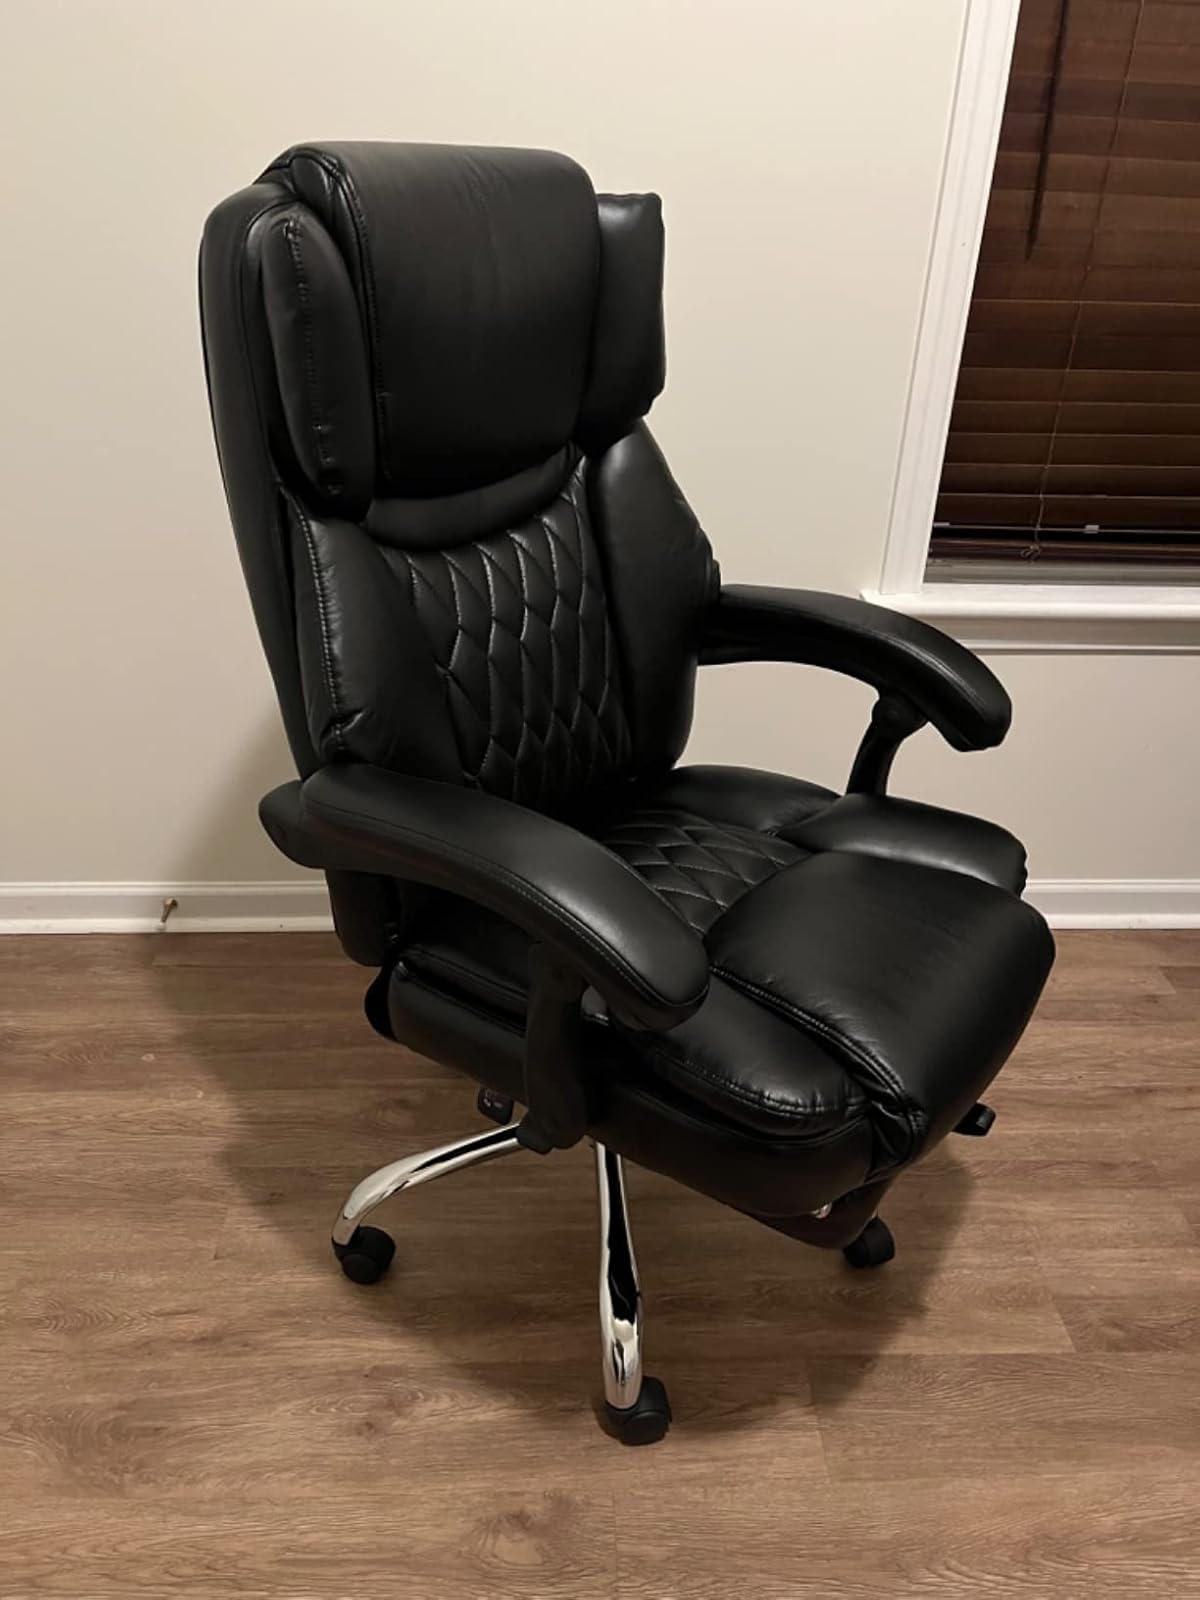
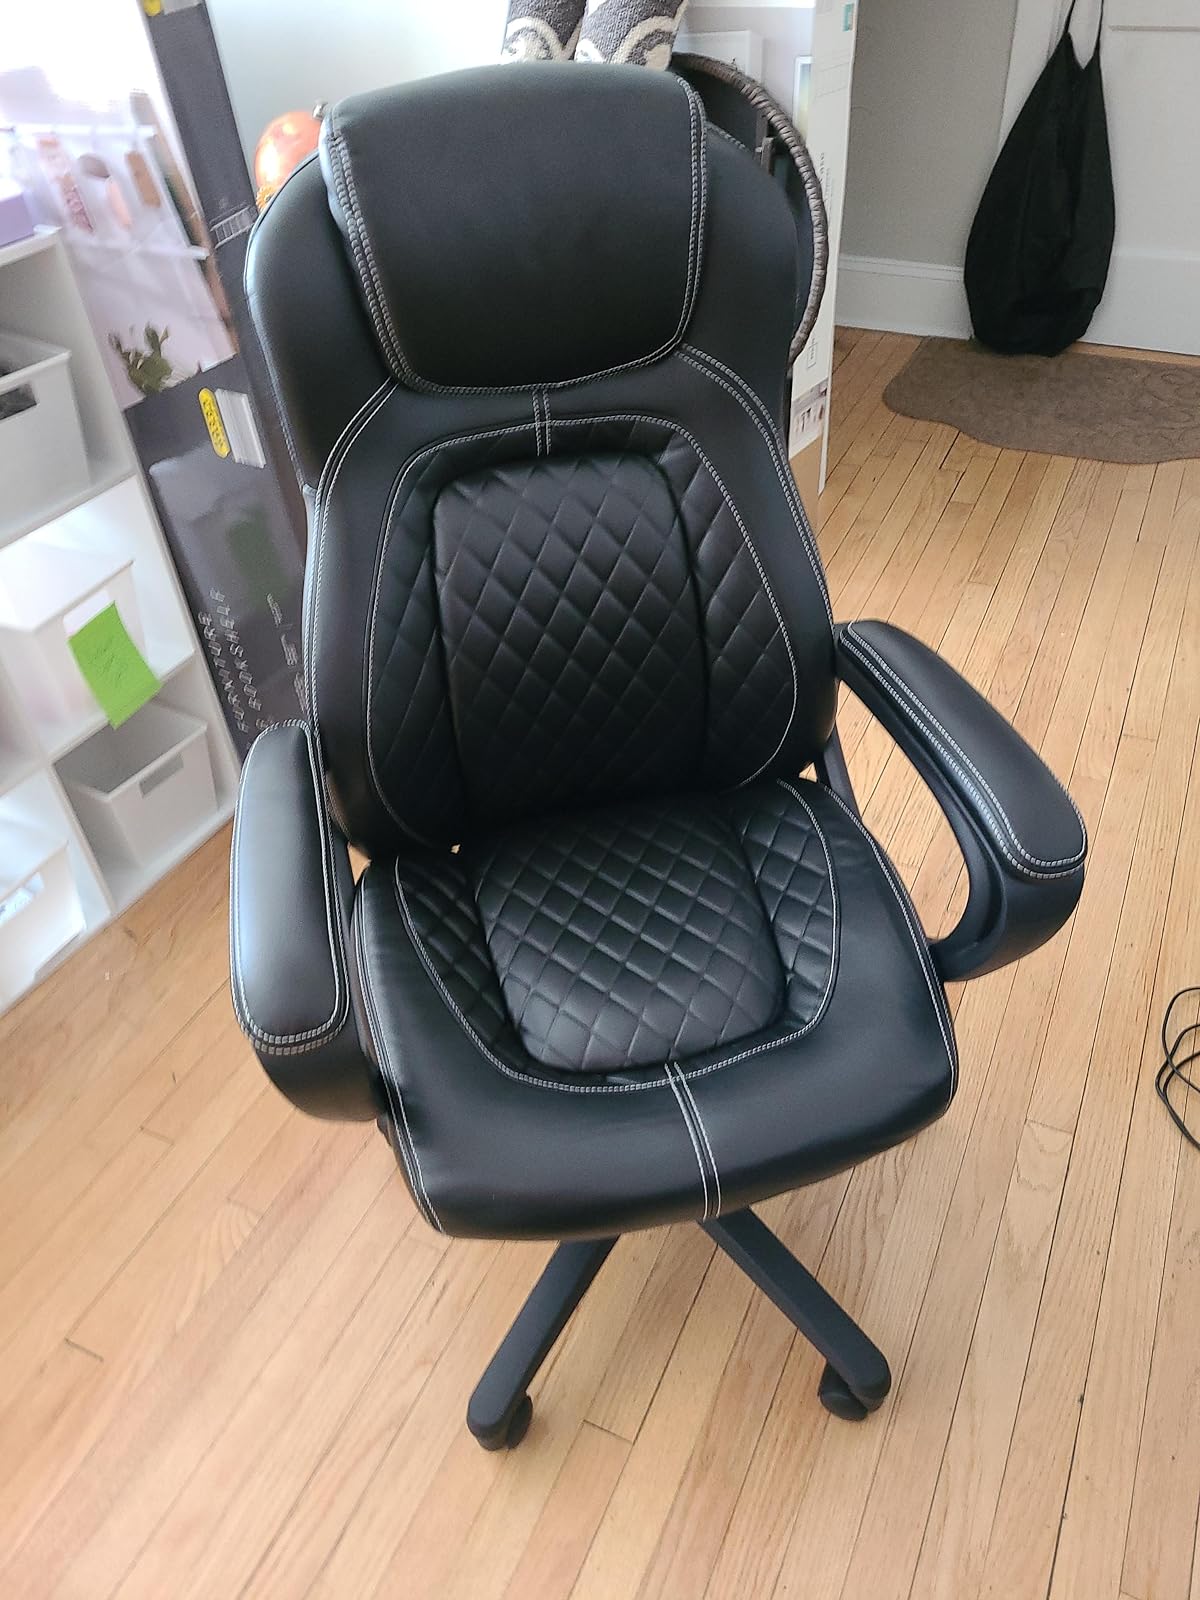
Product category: items_chair
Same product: no